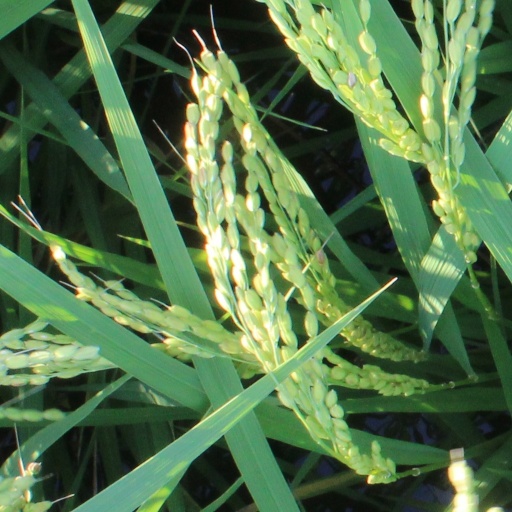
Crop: rice